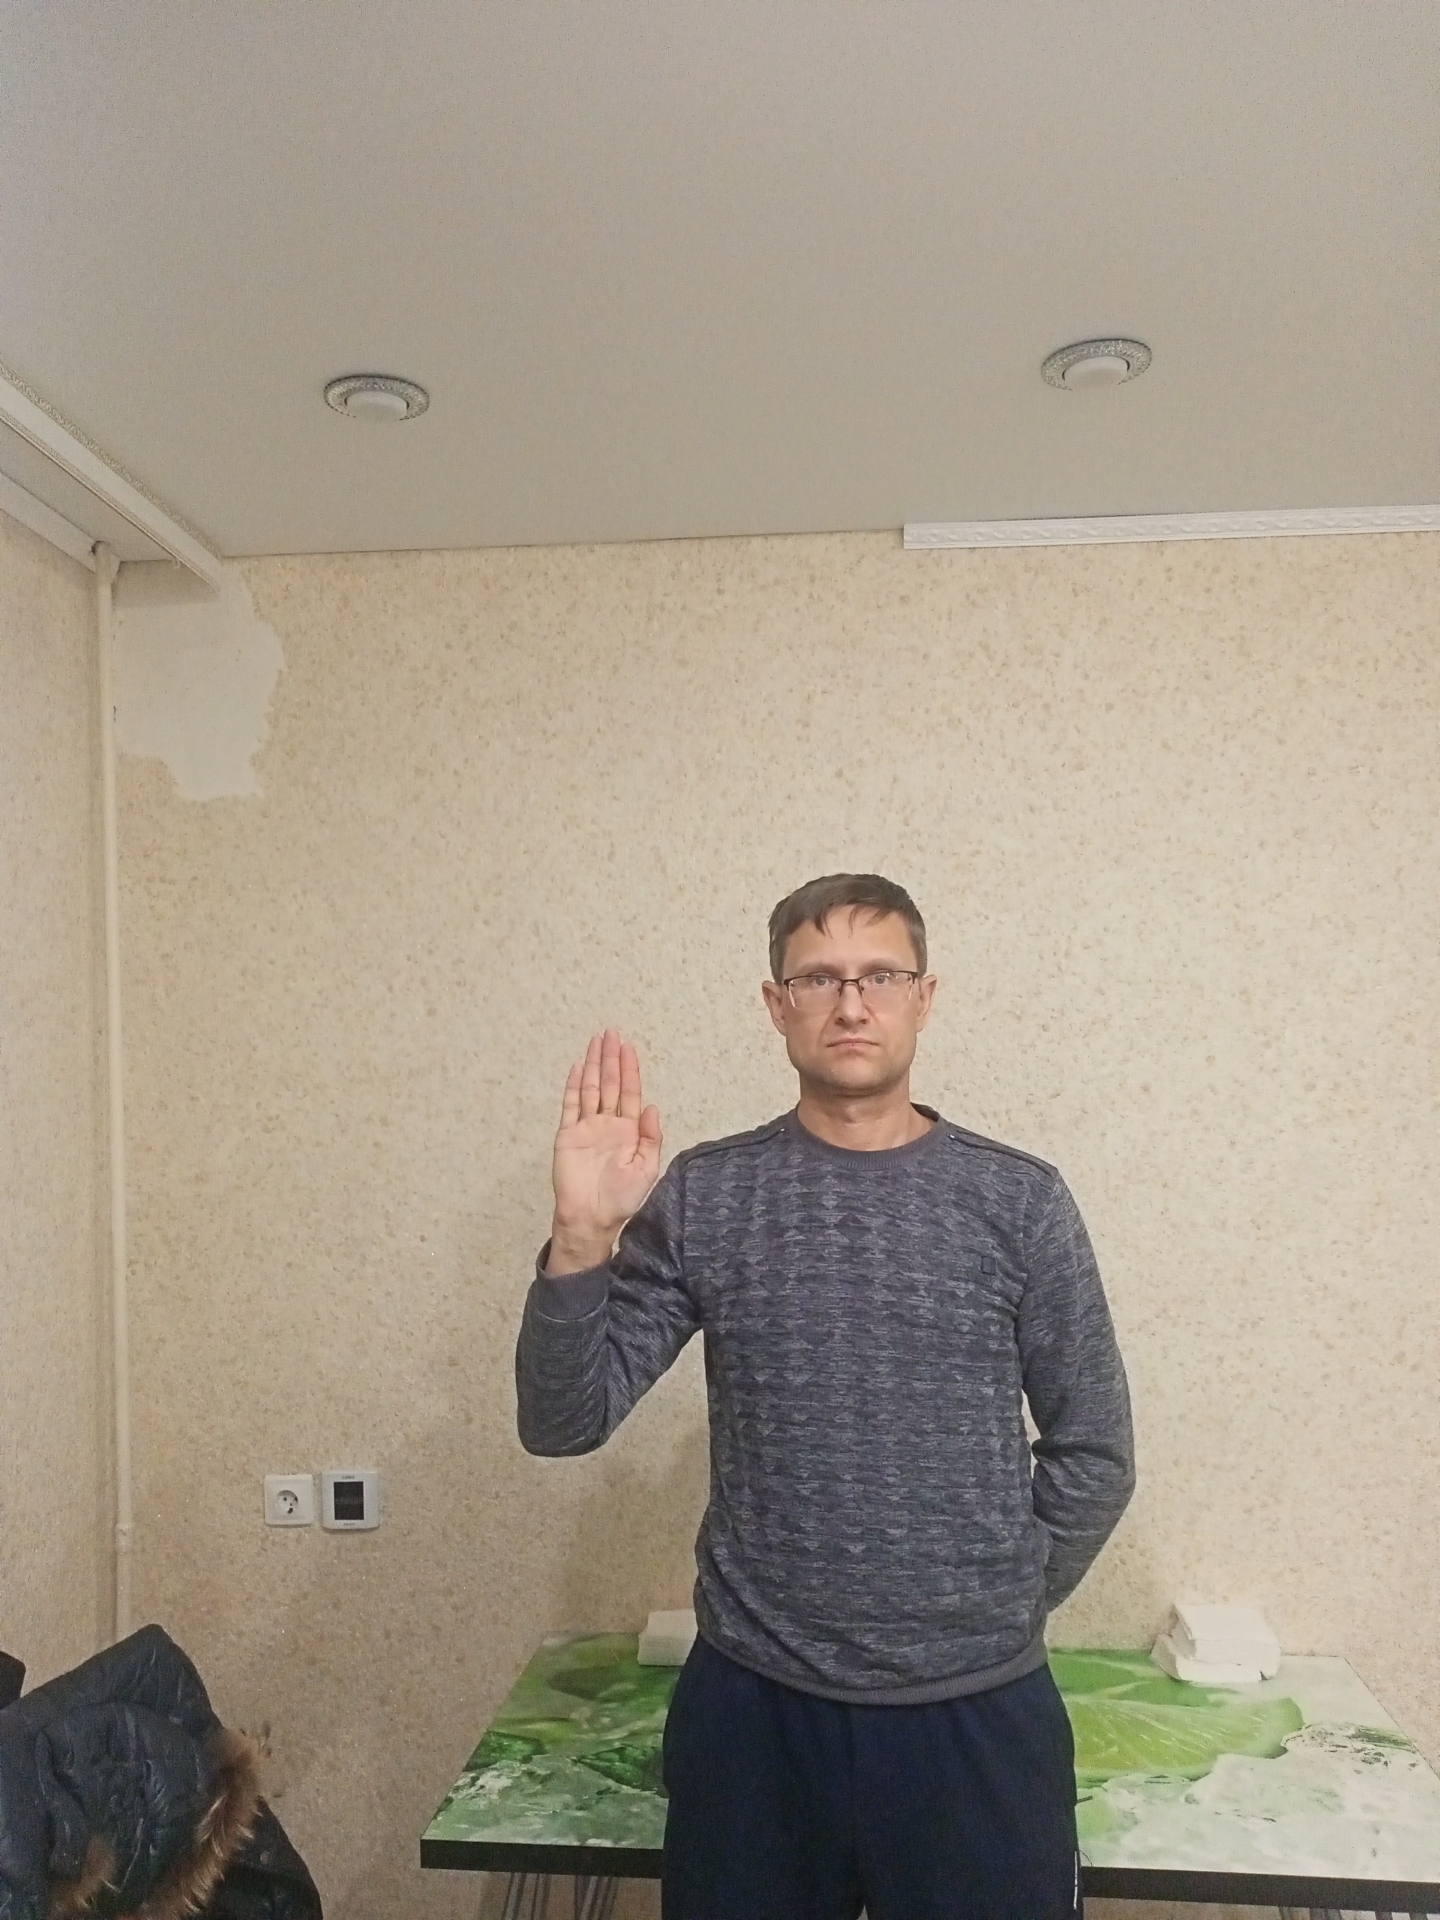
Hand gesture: stop